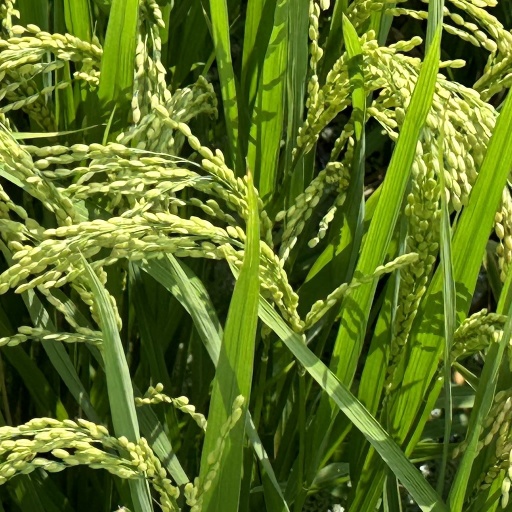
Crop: rice